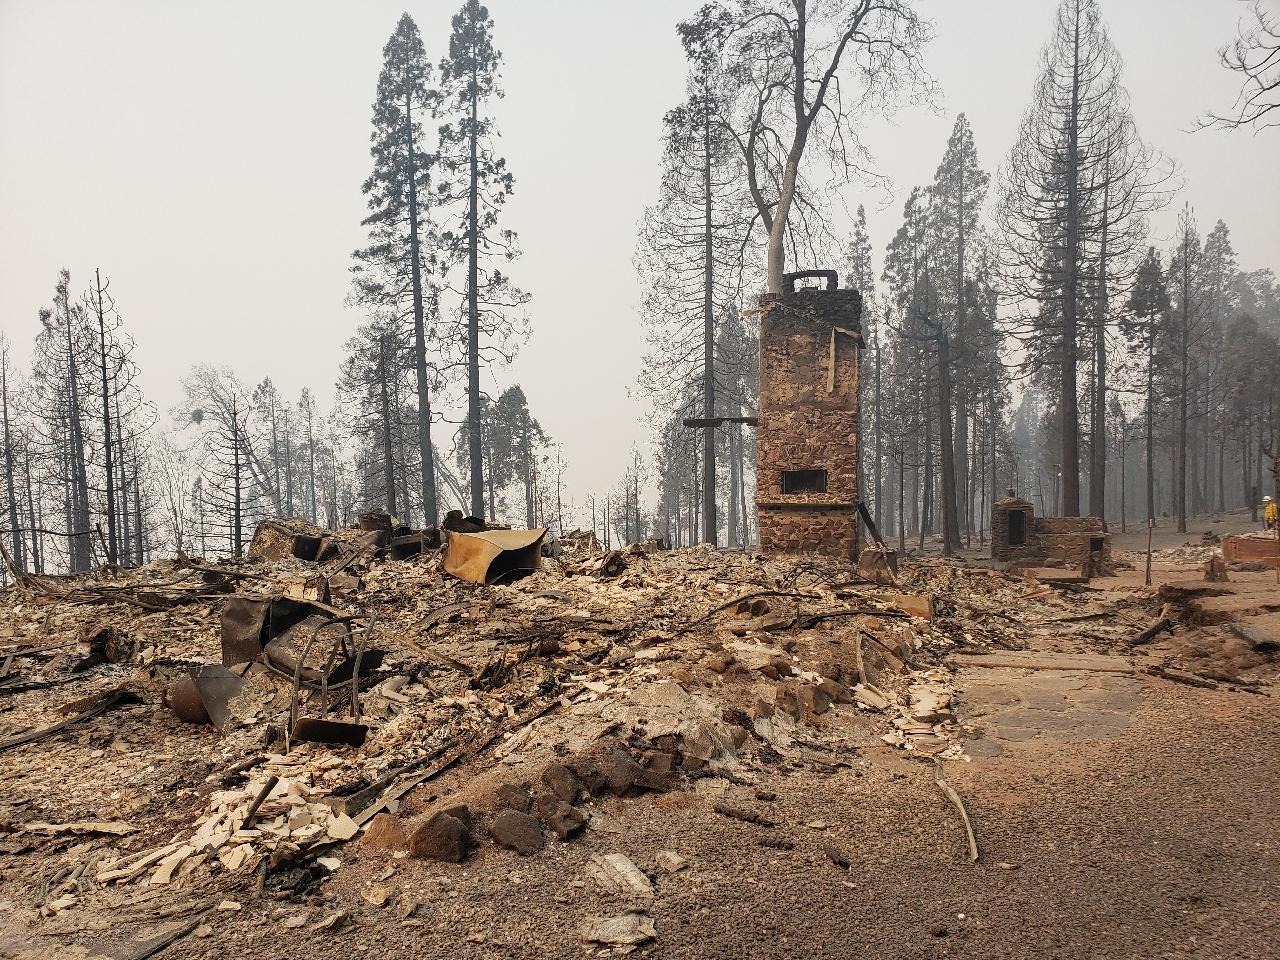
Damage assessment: destroyed